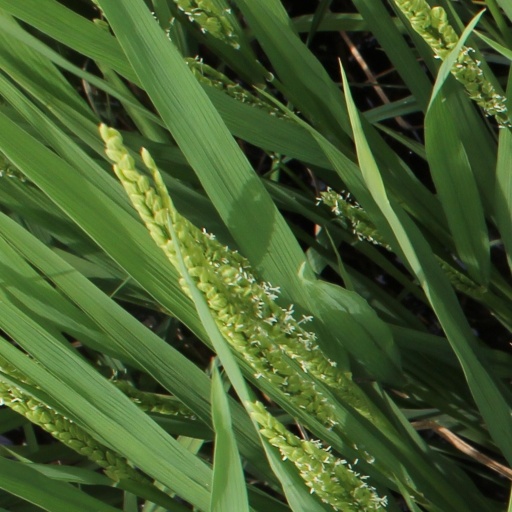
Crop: rice